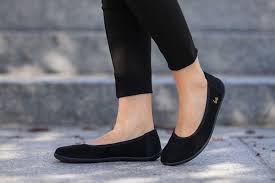
Label: Ballet Flat